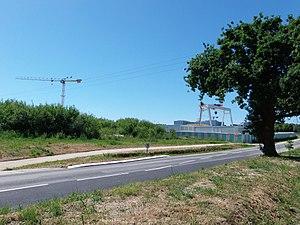
Vue sur les travaux de la station Cesson Viasilva depuis l'Avenue des Champs Blancs pour la future ligne B du métro de Rennes.
La ligne B du métro de Rennes, ou ligne b selon la graphie officielle, est une future ligne du métro de Rennes. Son parcours traversera les communes de Saint-Jacques-de-la-Lande, Rennes et Cesson-Sévigné du sud-ouest au nord-est, reliant les stations Saint-Jacques-Gaîté à Cesson-Viasilva.